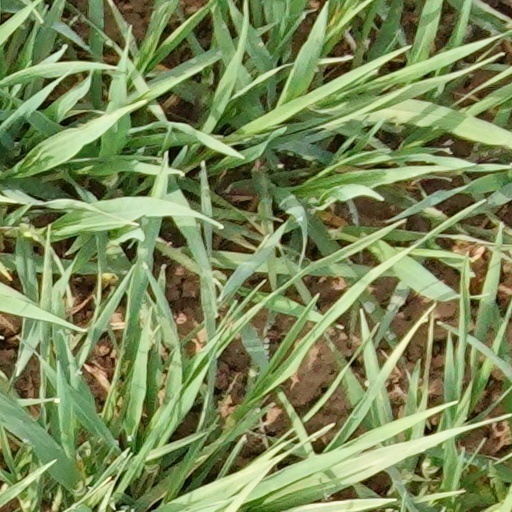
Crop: wheat